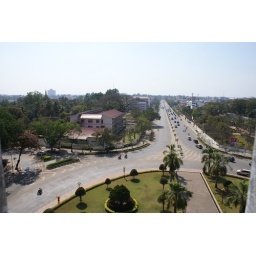
UItzicht vanaf het lelijkste monument van Vientiane. Je kijkt hier in de richting van de Mekong.